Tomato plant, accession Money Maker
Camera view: bottom (45 deg); turntable rotation: 270 degrees
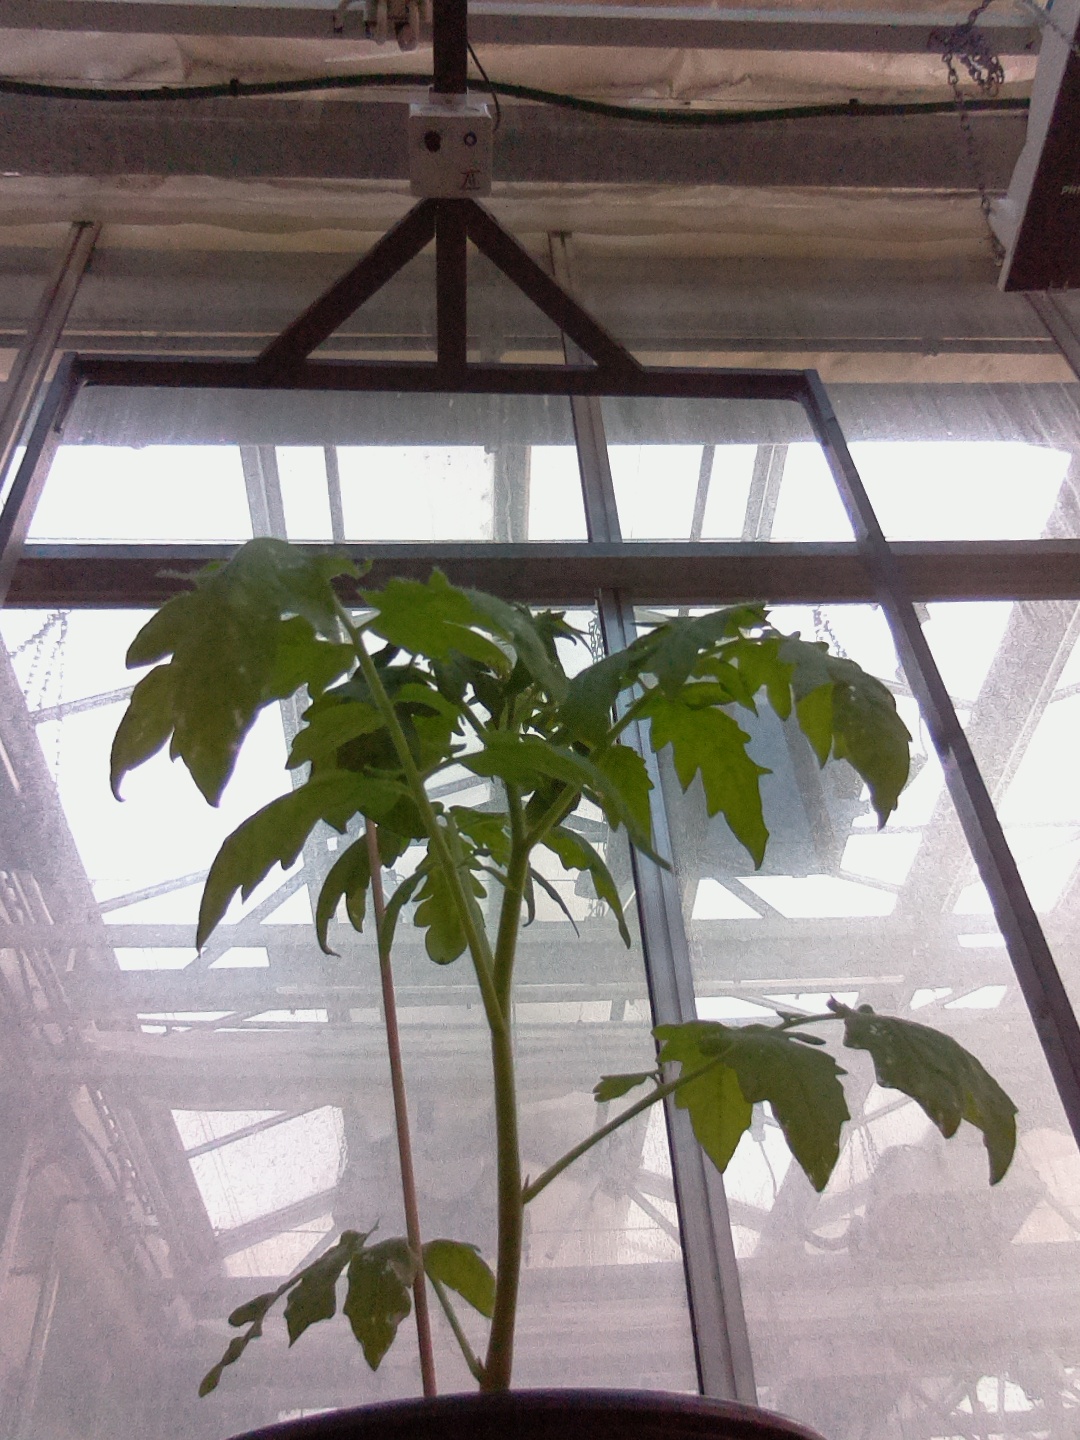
BBCH growth stage 13: 6 of true leaves visible